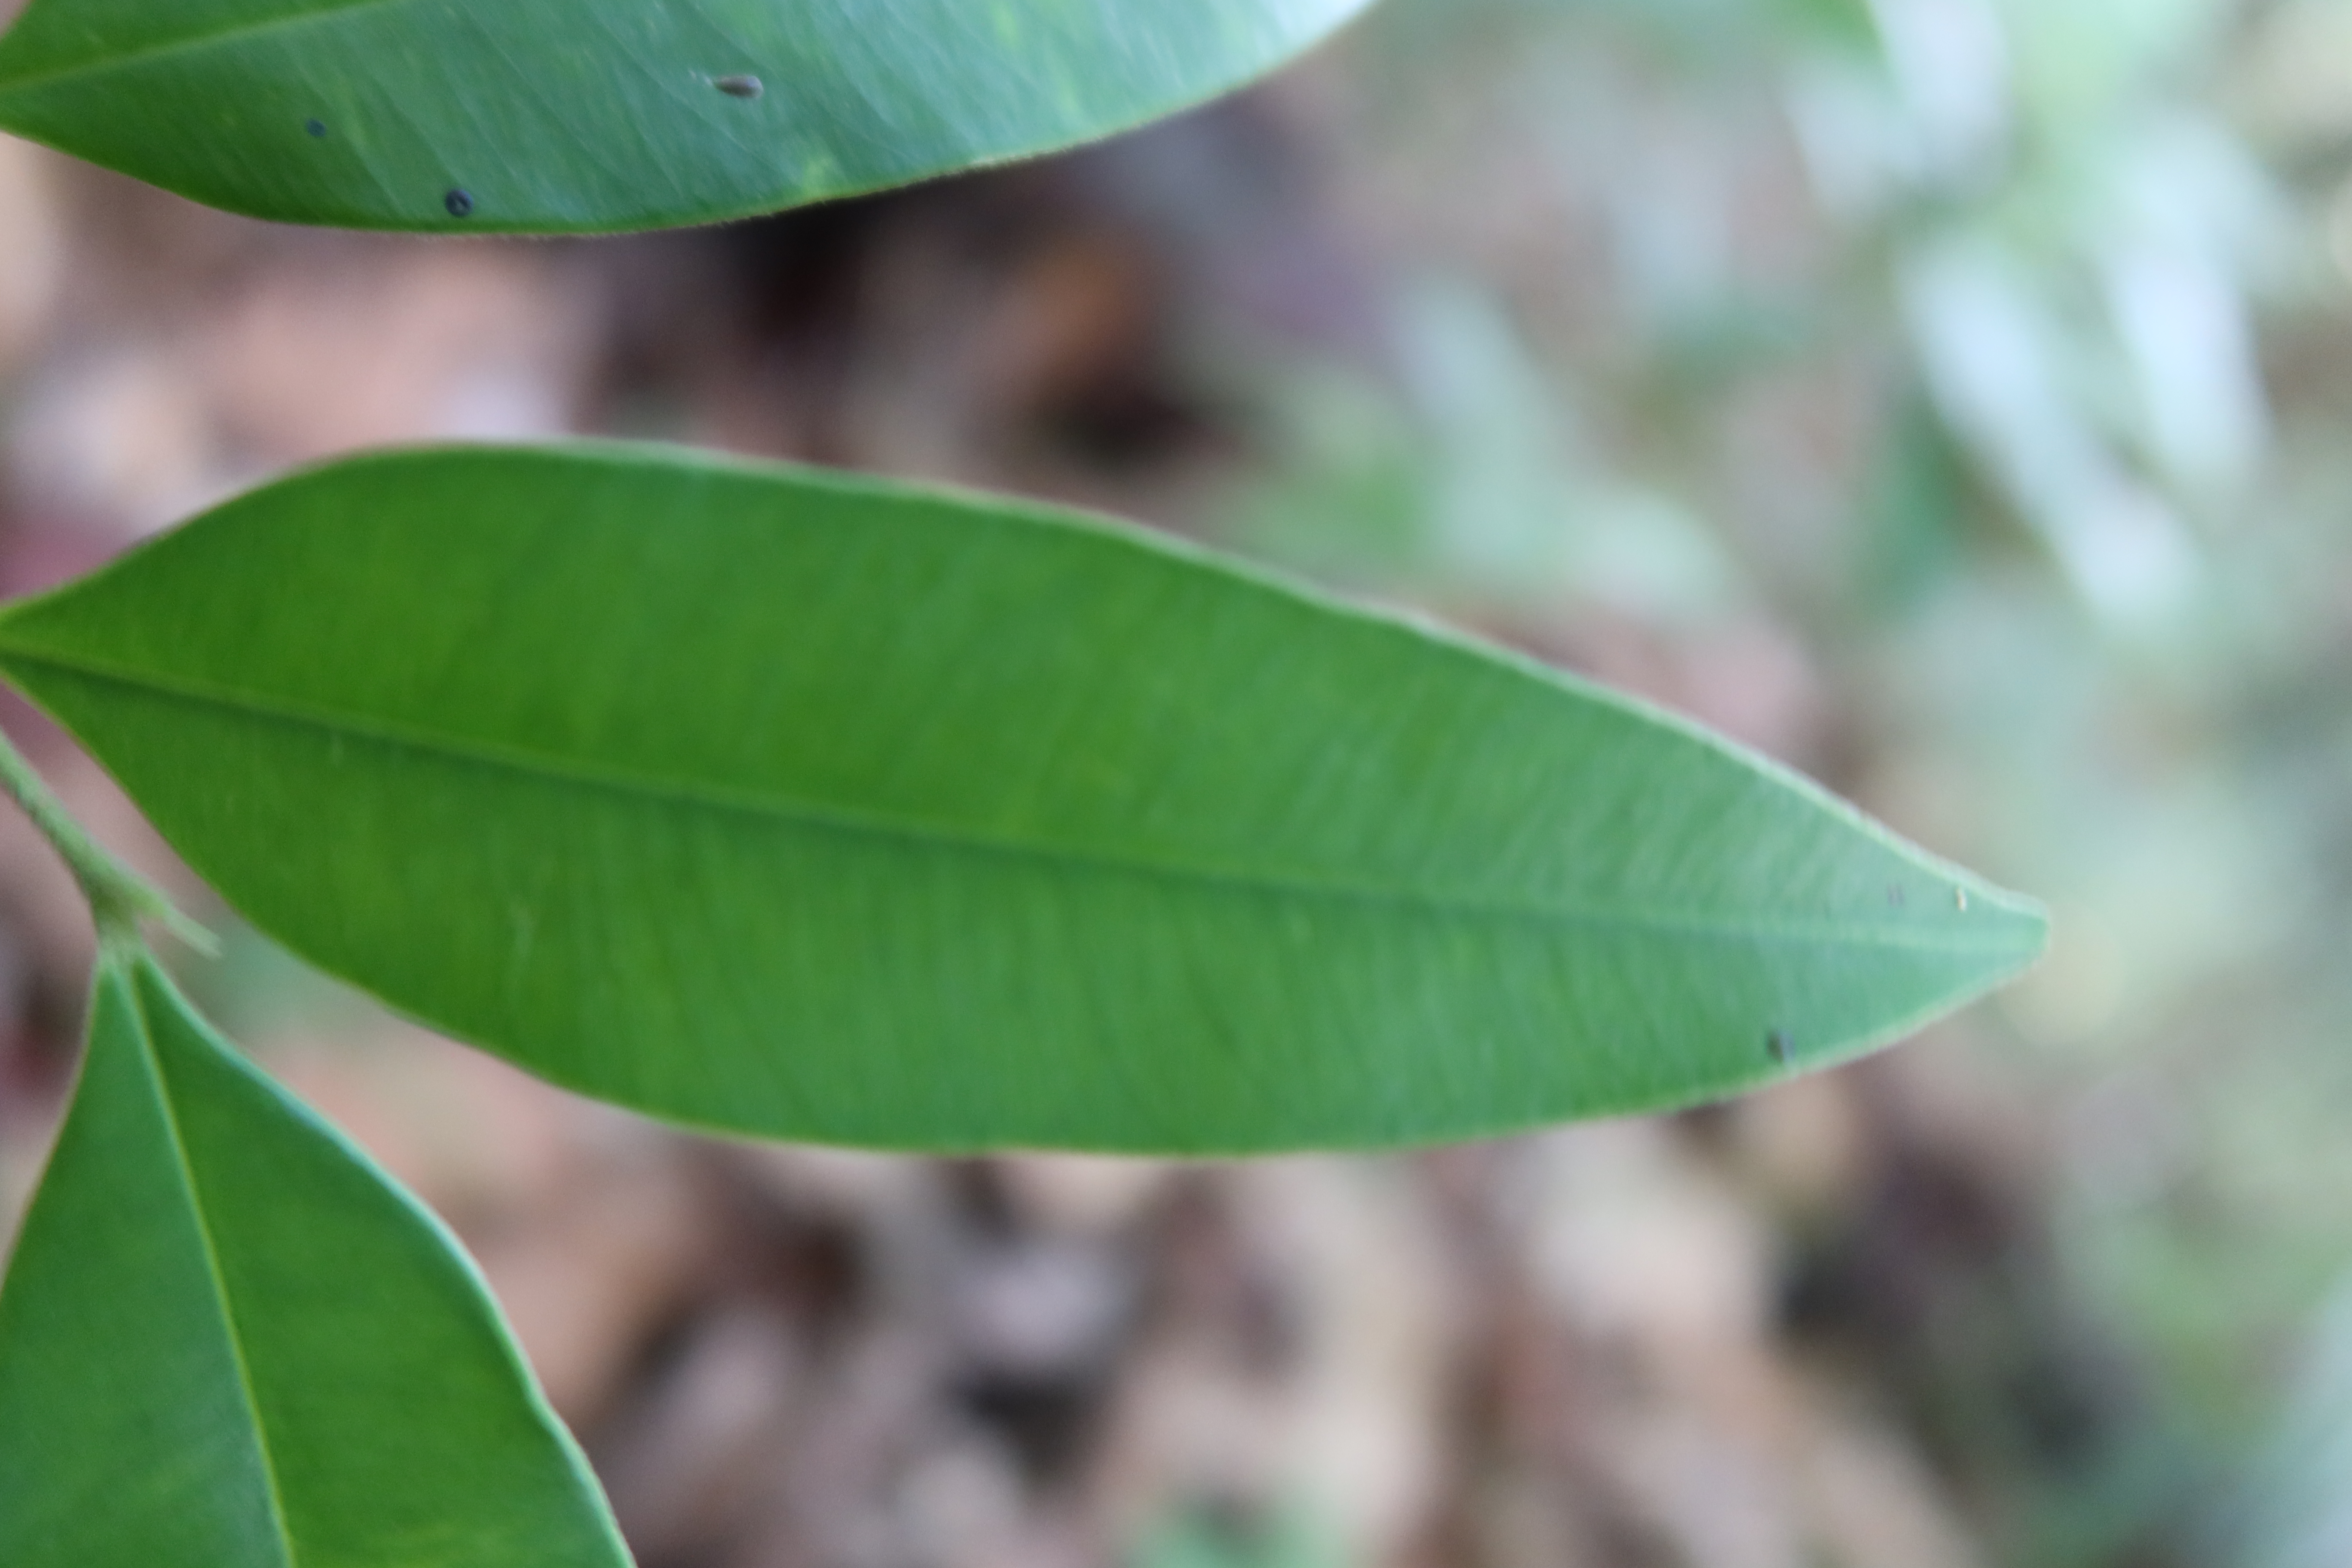
Label: Healthy